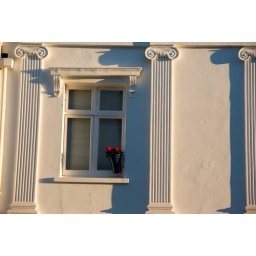
Red roses on window of period house in Brighton